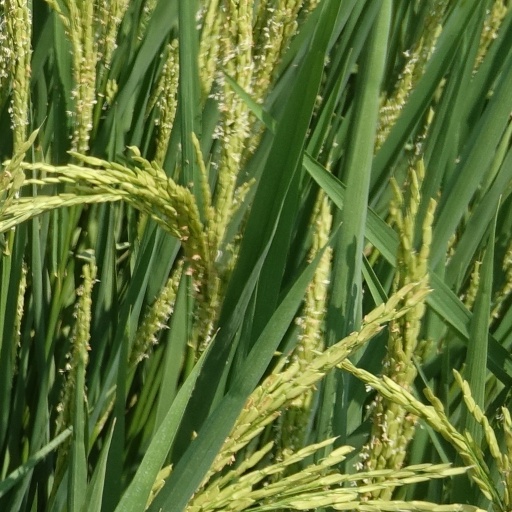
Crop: rice